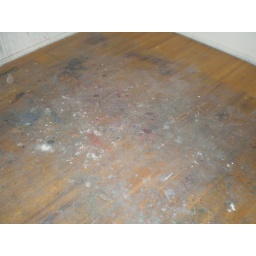
Paint damaged floor in upstairs bedroom